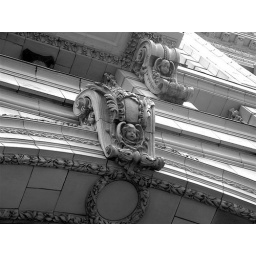
Crown moulding above a door and under a second floor